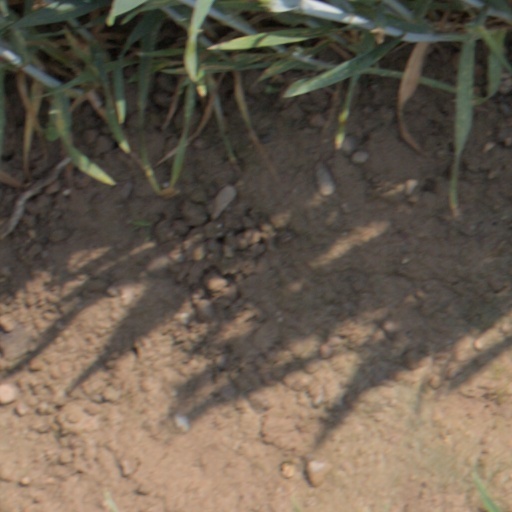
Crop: wheat